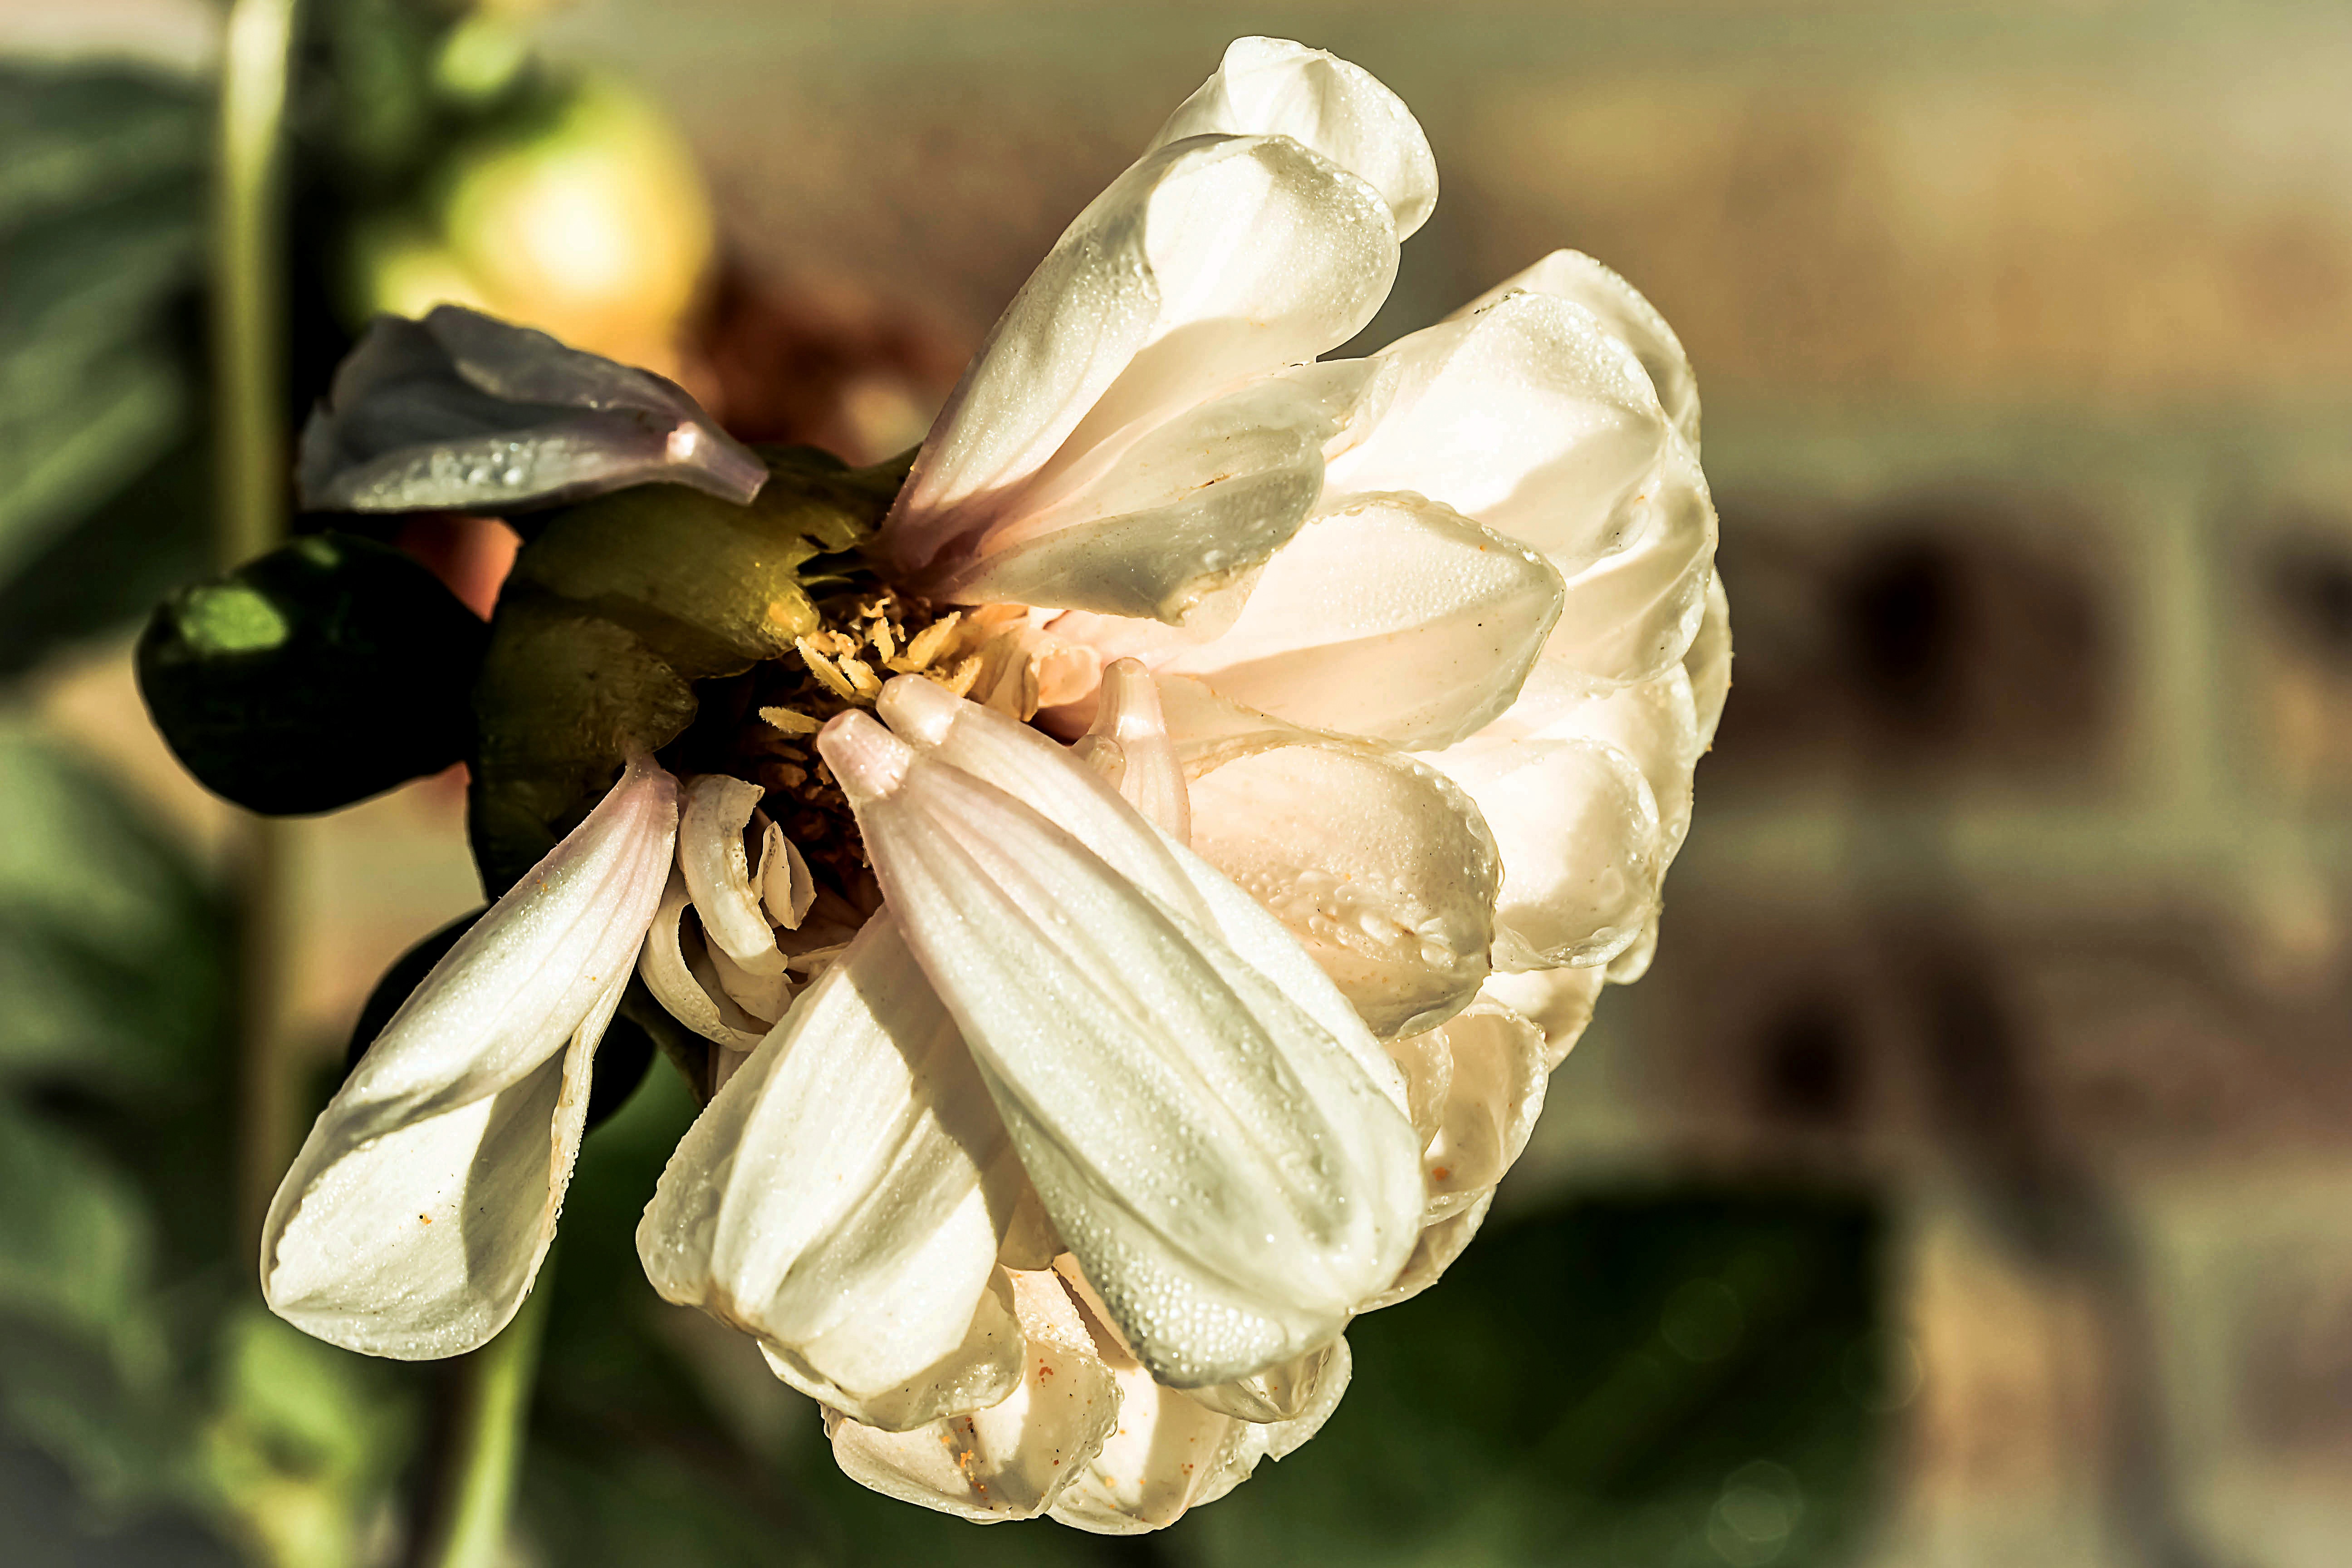
nature, blossom, dew, plant, photography, sunlight, leaf, flower, petal, bloom, wet, green, insect, botany, flora, wildflower, close up, dahlia, dewdrop, withered, faded, macro photography, flowering plant, bright flower, faded flower, falling petals, land plant